Kulosaari Secondary School

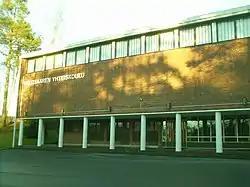
Kulosaari Secondary School

Secondary School (abbr. ) is a private secondary school located in Kulosaari, Helsinki, founded in 1940. It is an international school, teaching in both Finnish and English. The school comprises both lower secondary ("yläaste") (grades 7–9) and upper secondary or gymnasium ("lukio") stages, with approximately 900 pupils in total. Kulosaari is one of the leading gymnasia in the country by exam results.